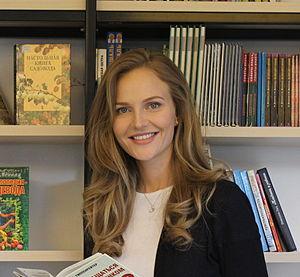
Svetlana Koroleva, née le 12 février 1983 à Petrozavodsk en RSFS de Russie, est un mannequin russe couronnée Miss Russie 2002 et Miss Europe 2002.